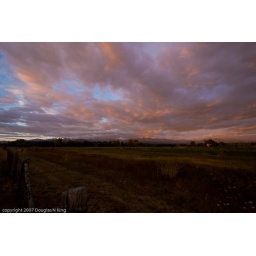
view across the road from the house we rented while on vacation in Washington State. Dungeness is on the Olympic Peninsula